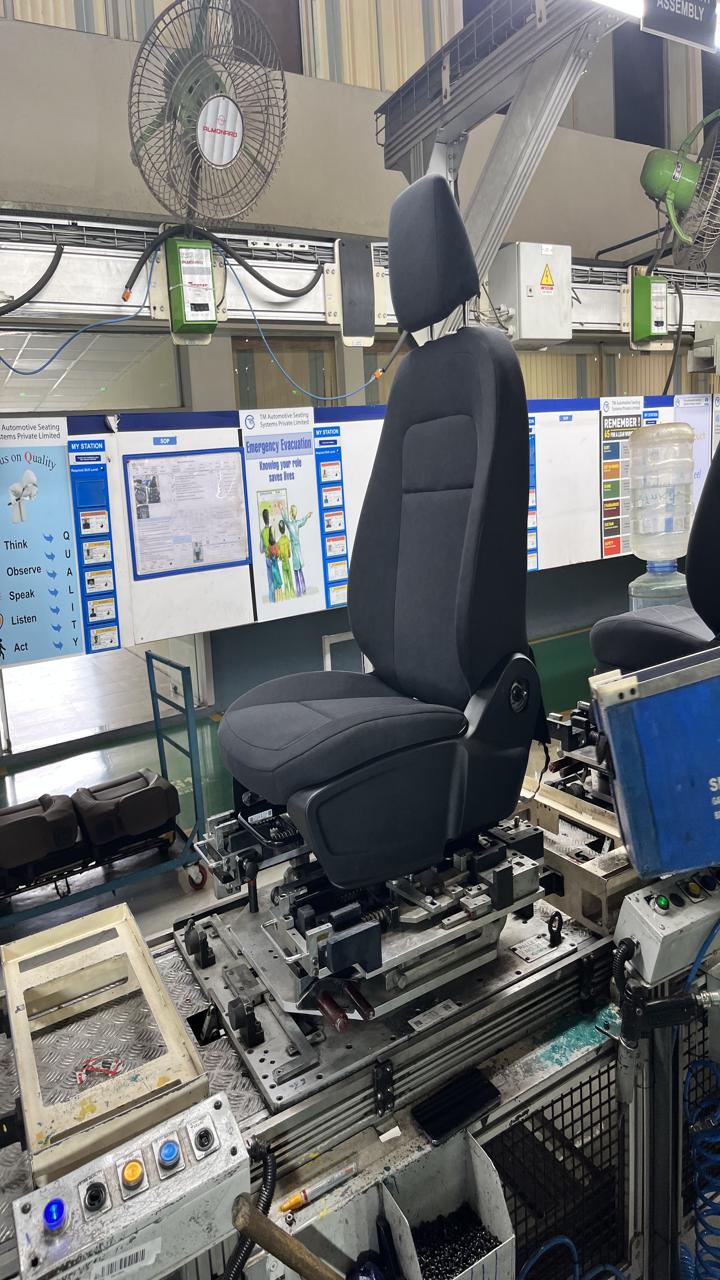
Label: No knob